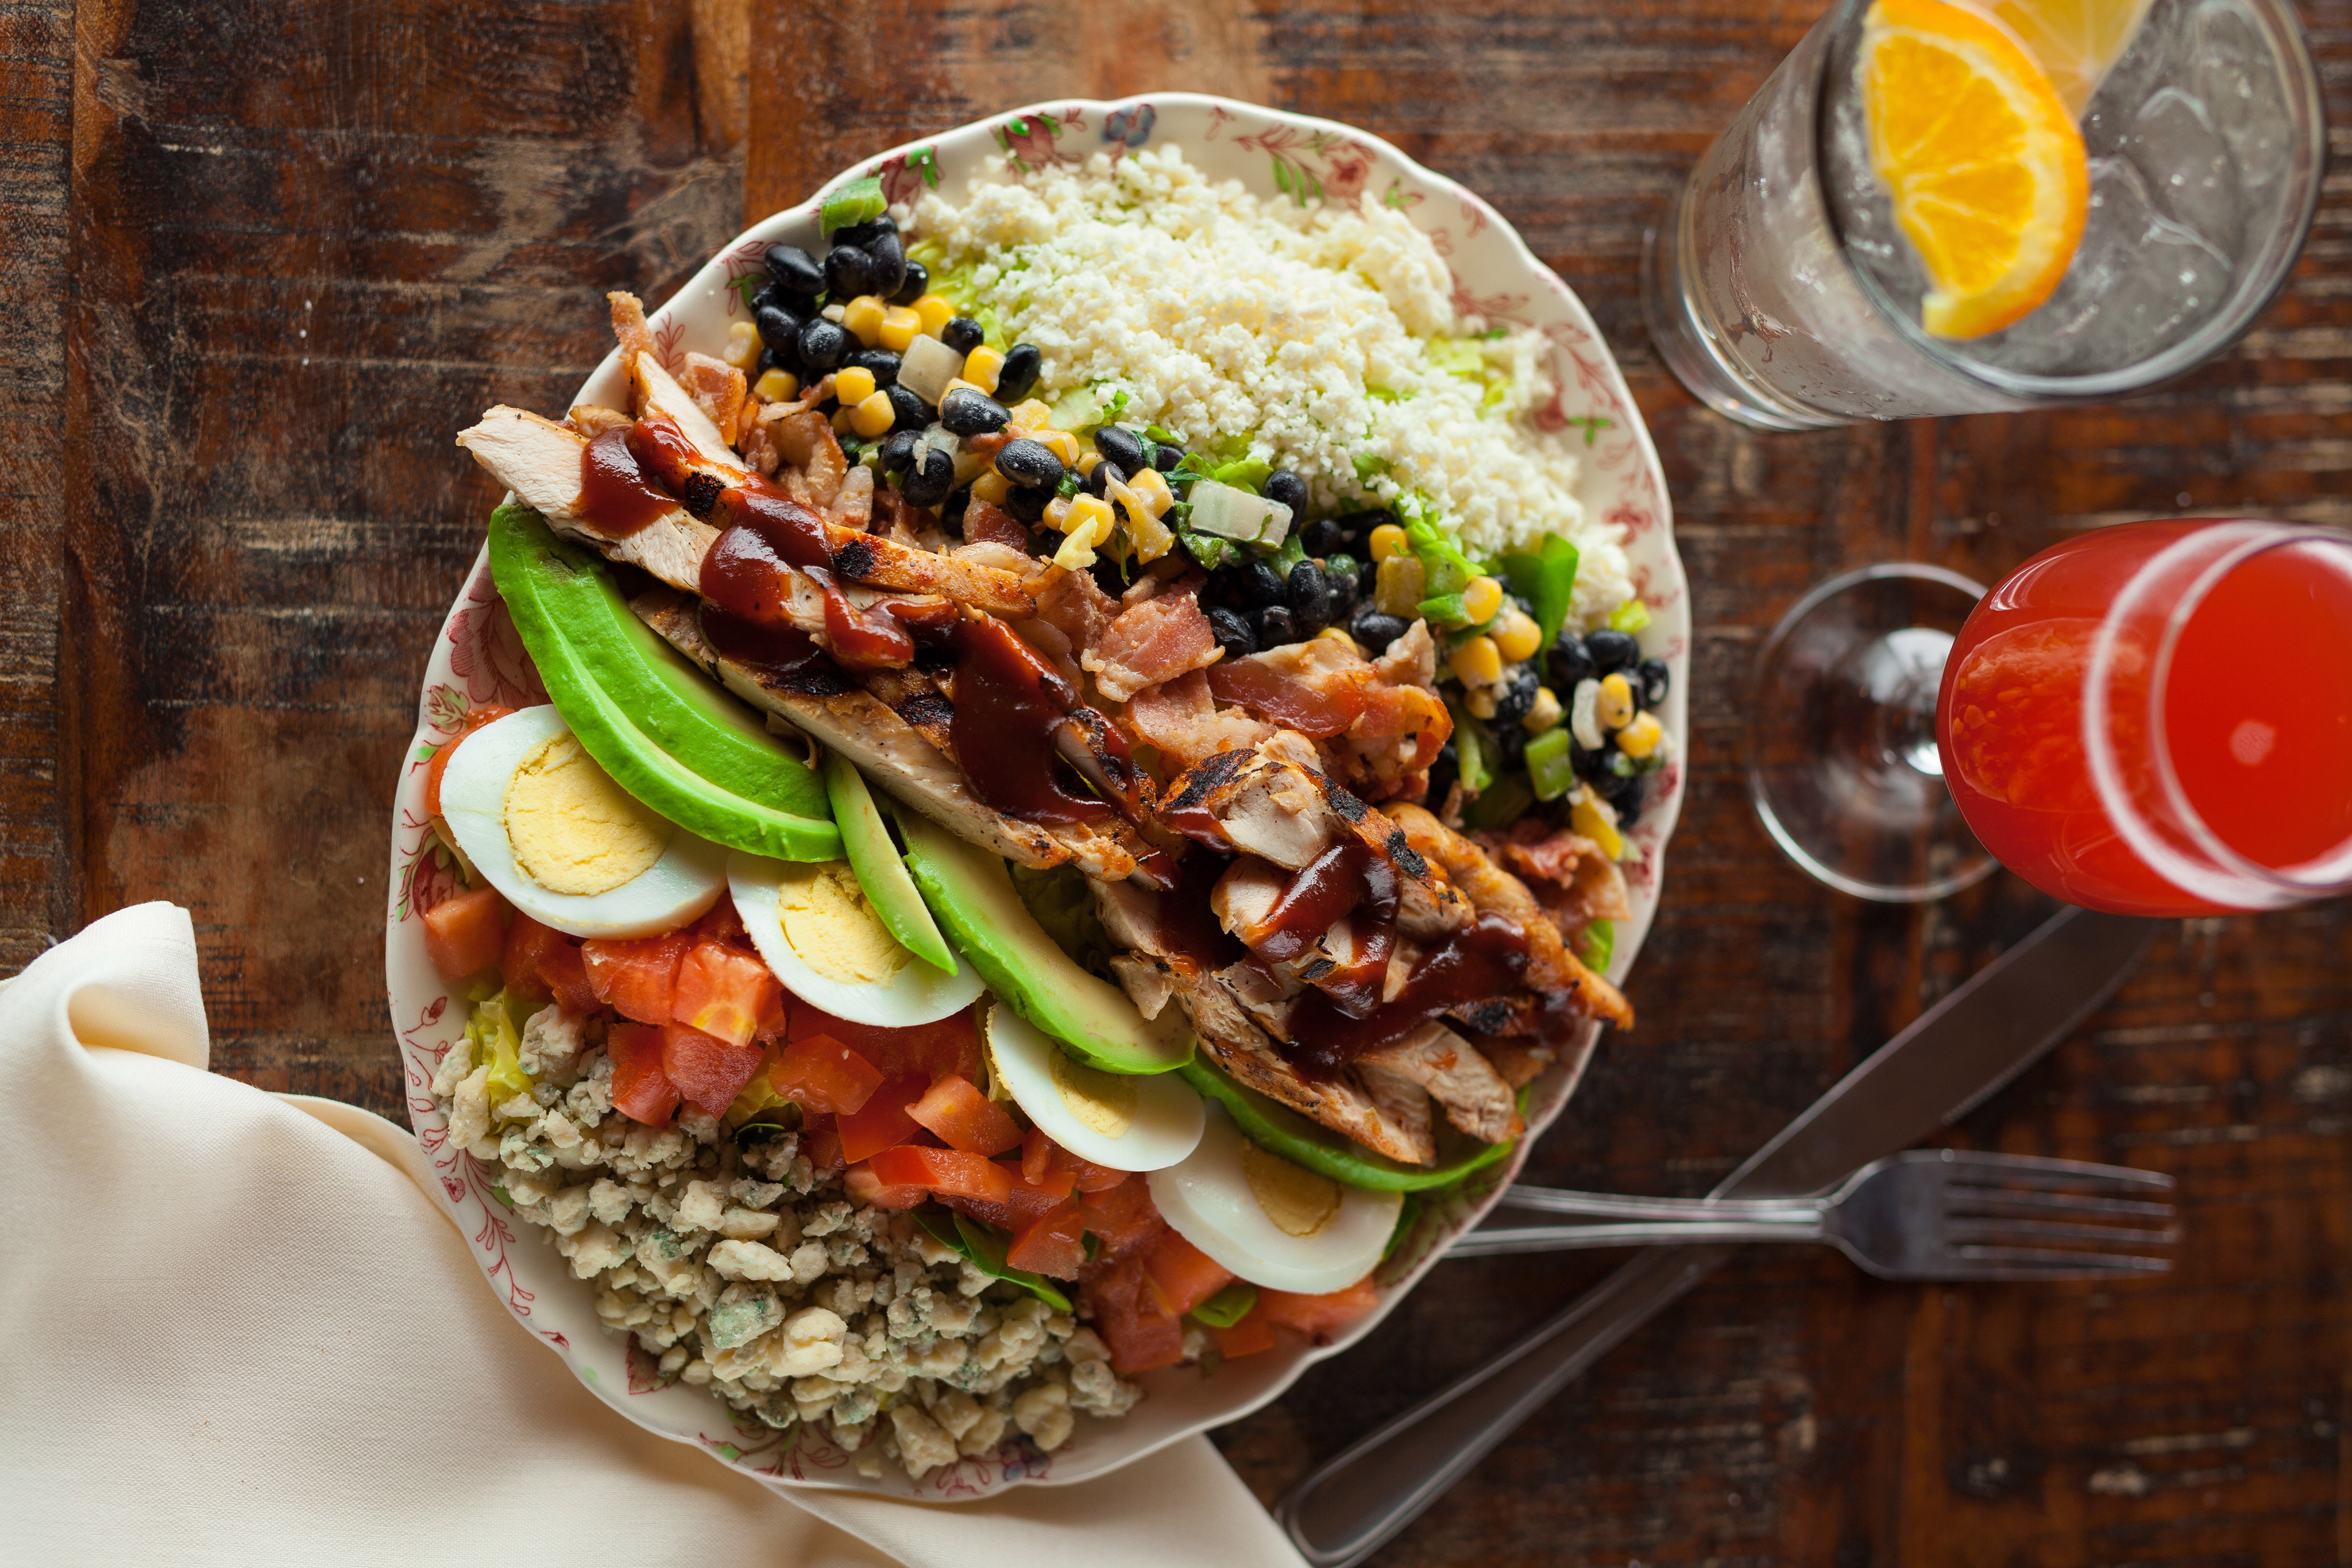
dish, food, cuisine, ingredient, produce, salad, recipe, tostada, gyro, meat, lunch, american food, mexican food, mediterranean food, tabbouleh, meal, greek food